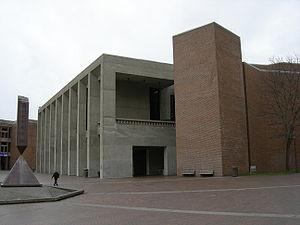
Barnett Newman est un peintre américain. Il est l'un des représentants les plus importants de l'expressionnisme abstrait et l'un des premiers peintres de la Colorfield Painting.
Broken Obelisk est une sculpture de Barnett Newman, réalisée entre 1963 et 1969.